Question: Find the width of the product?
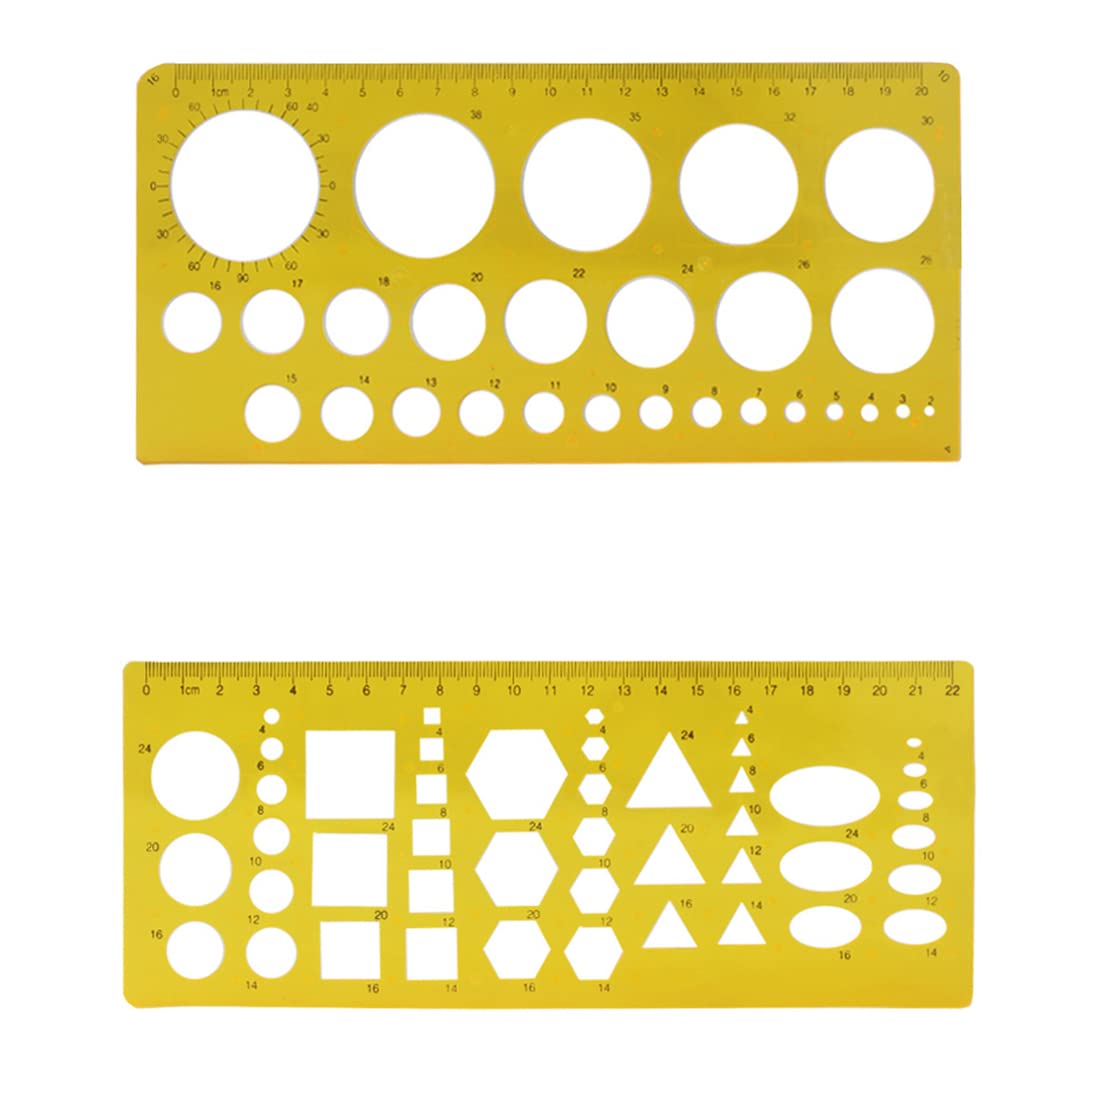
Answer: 10.0 centimetre